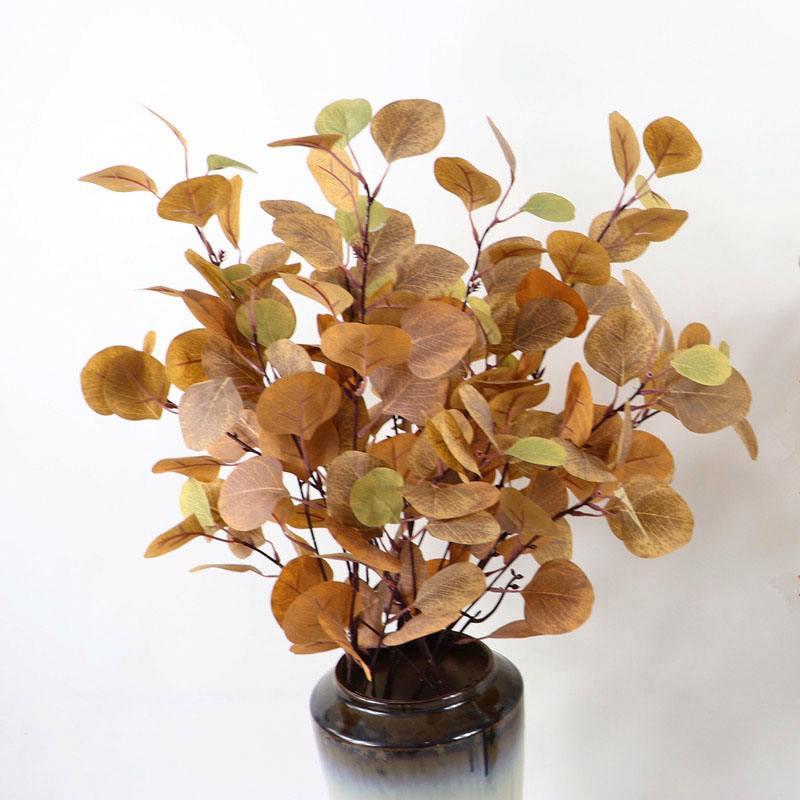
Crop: apple
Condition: healthy